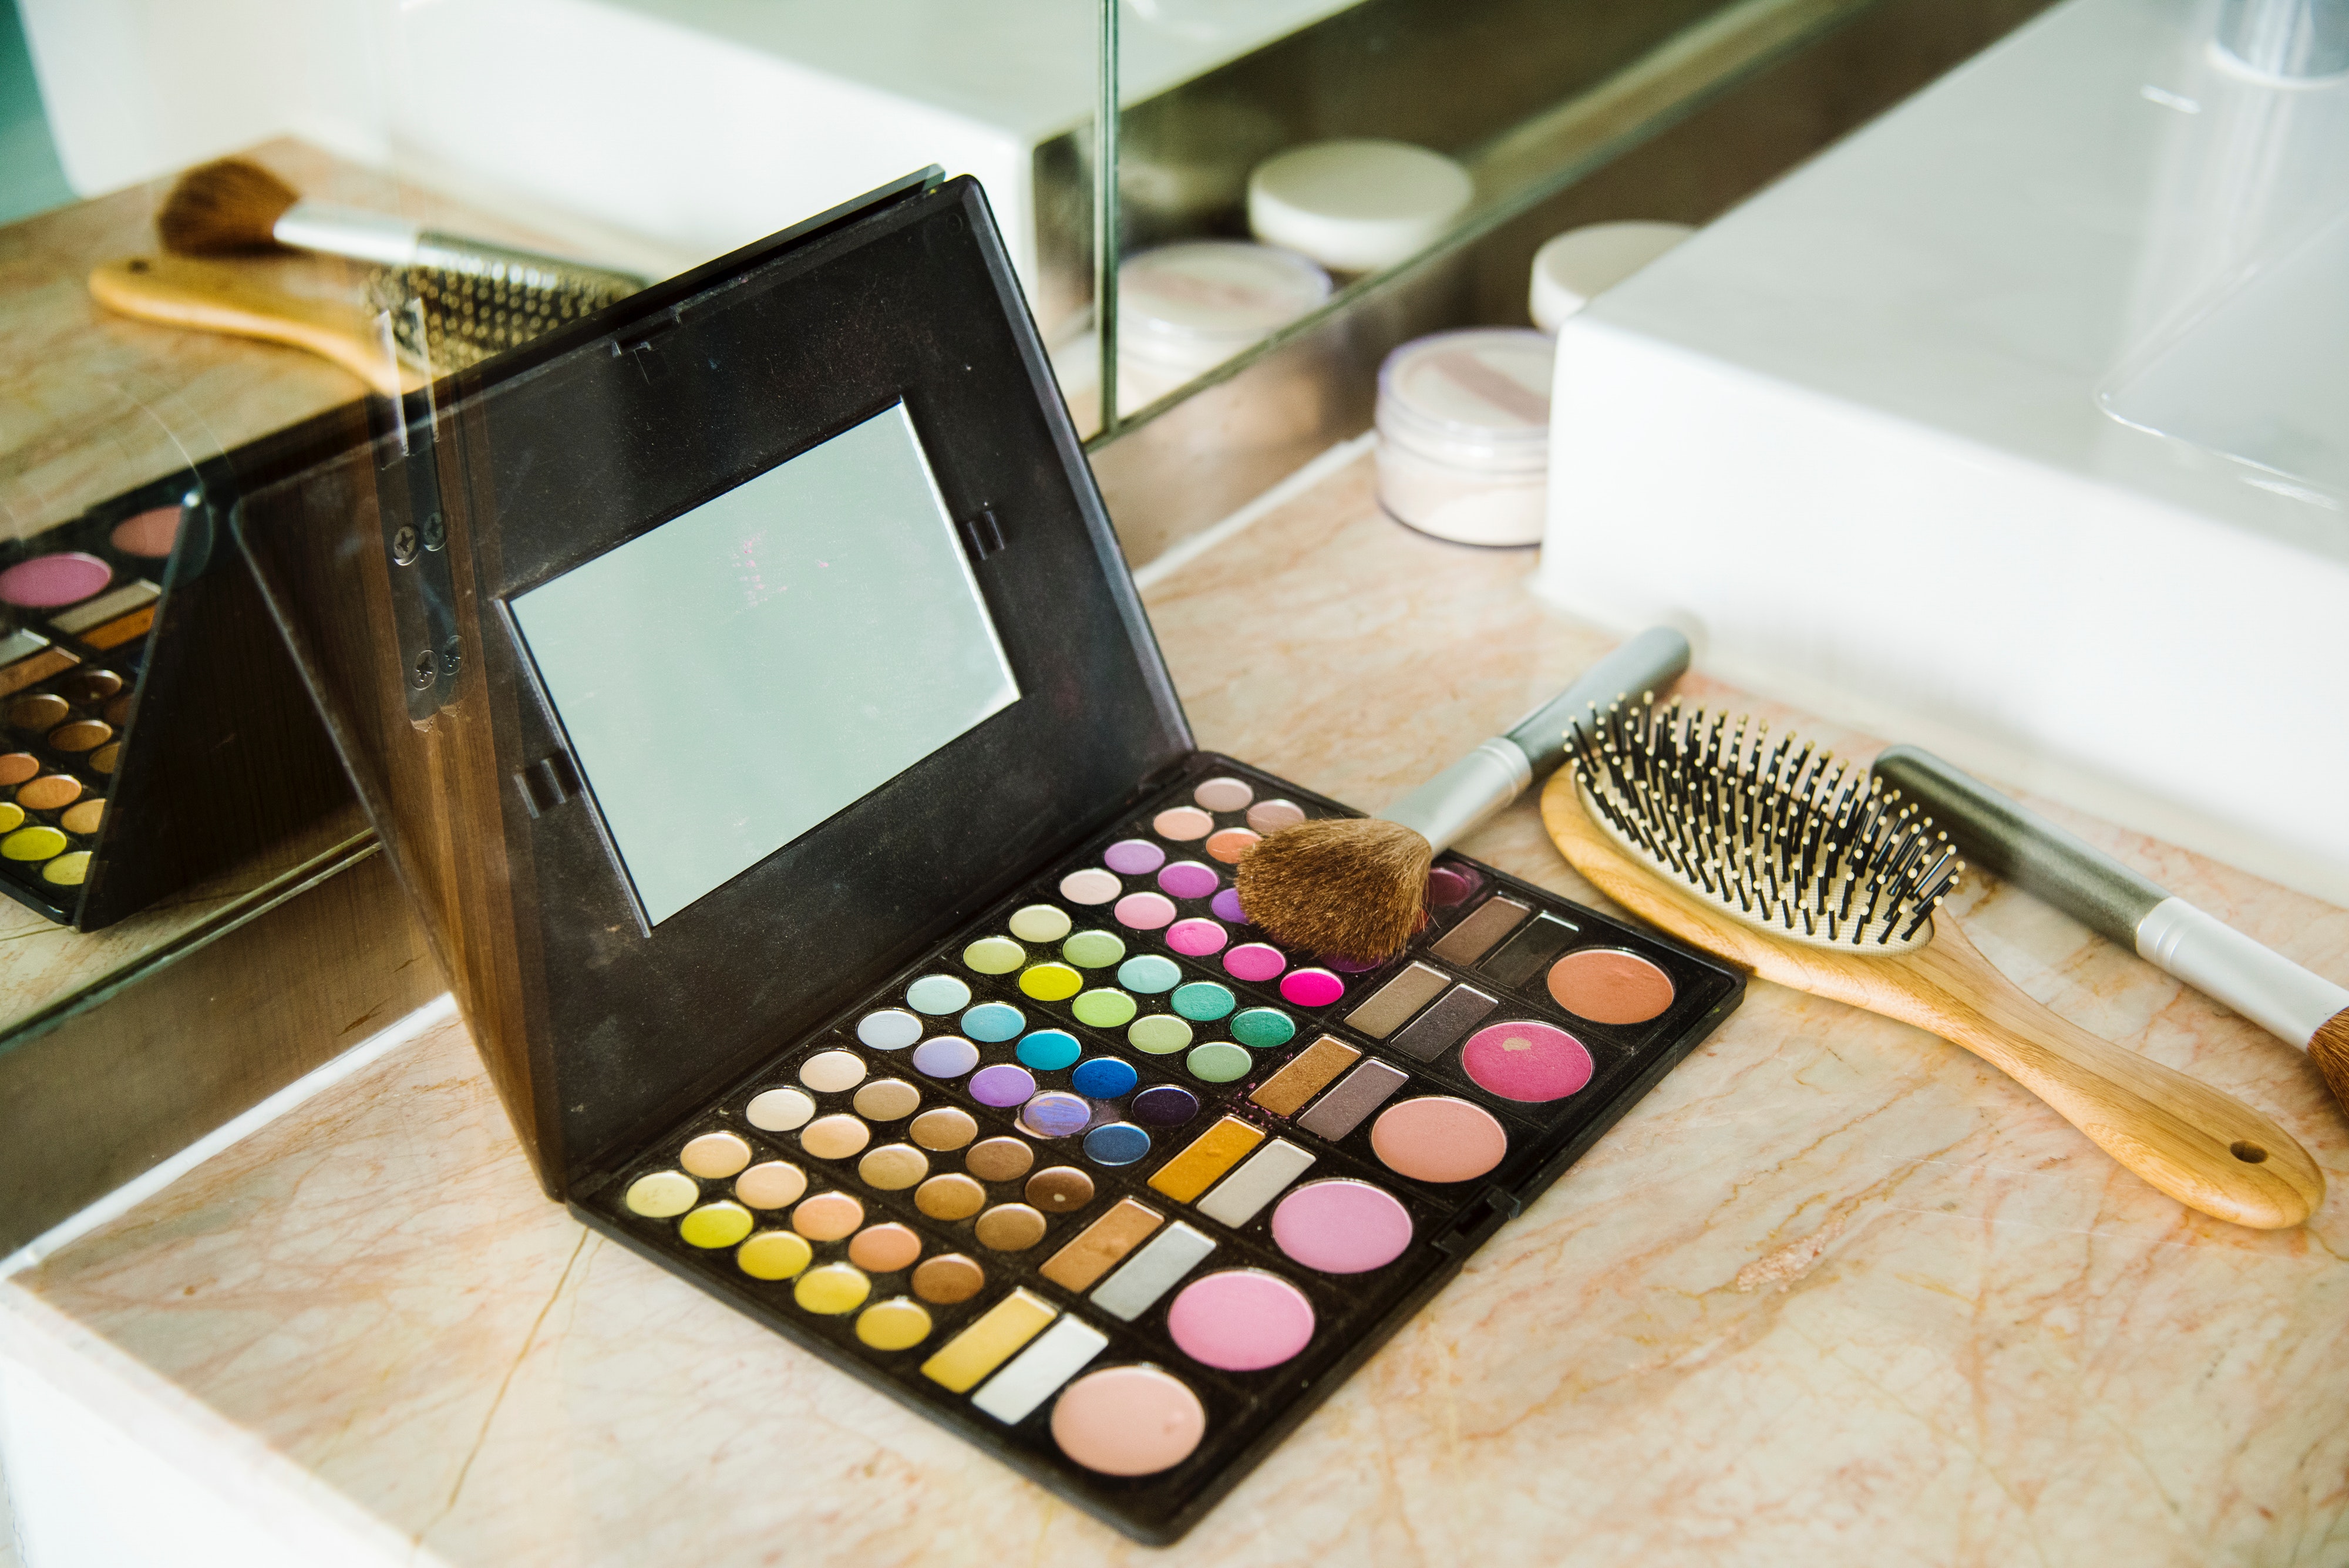
eye shadow, cosmetics, eye, beauty, organ, Material property, office equipment